Timeline of violent incidents at the United States Capitol

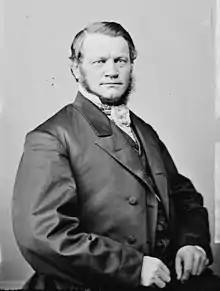
Josiah Bushnell Grinnell

A mob tried to break into the Capitol to disrupt the electoral vote count following the 1860 United States presidential election. Capitol security blocked their entry because they lacked proper credentials. Instead, the mob stood outside yelling insults at General Winfield Scott who headed the Capitol's security force. The mob's epithets included "Free state pimp!", "Old dotard!" and "Traitor to the state of his birth!" (Scott had been born in Virginia). Contemporaneous accounts described the crowd as "a caldron of inflammable material" intent upon "revolution".